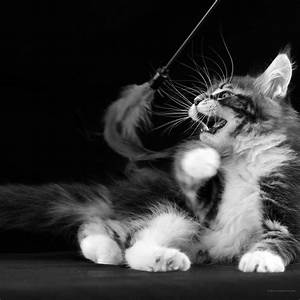
Label: gatto